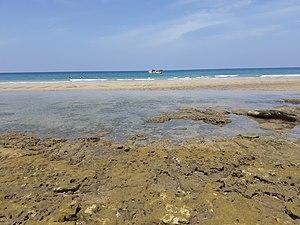
Berbera est une ville qui se trouve dans la région nord-ouest de l’État de la Somalie, ainsi que de l’État non reconnu Somaliland. La ville abrite l'un des rares ports en eau profonde de la Corne de l'Afrique.